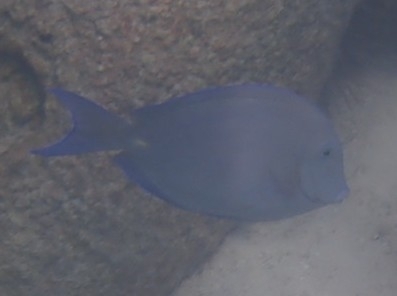
Acanthurus coeruleus (Atlantic Blue Tang)